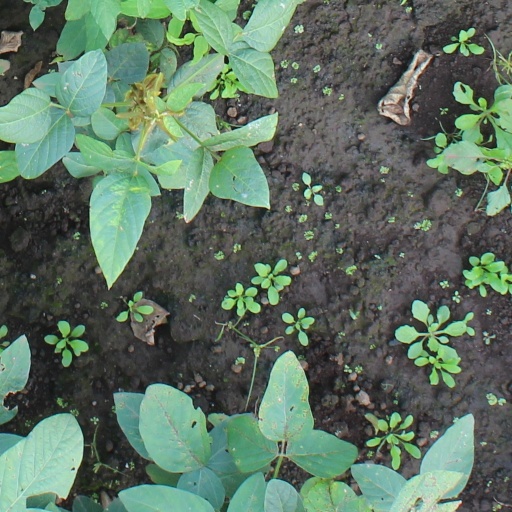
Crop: soybean